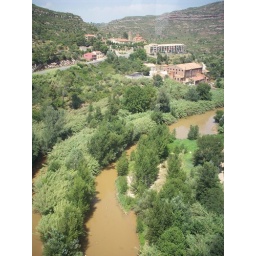
Going up the mountain in a cable car